Zhmerynka

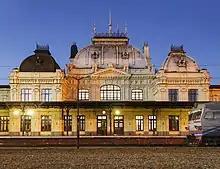
Railway Station

The initial project of the Zmerynka railway transportation hub was made by Carl von Meck, engineer in 1865.